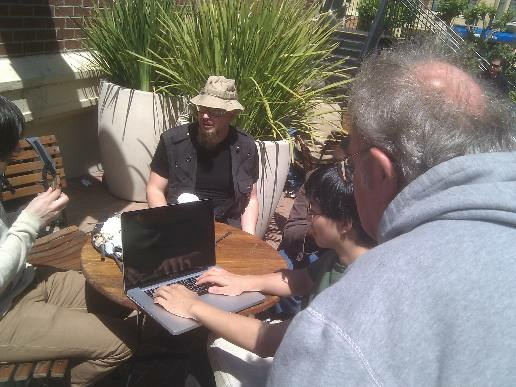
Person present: Yes